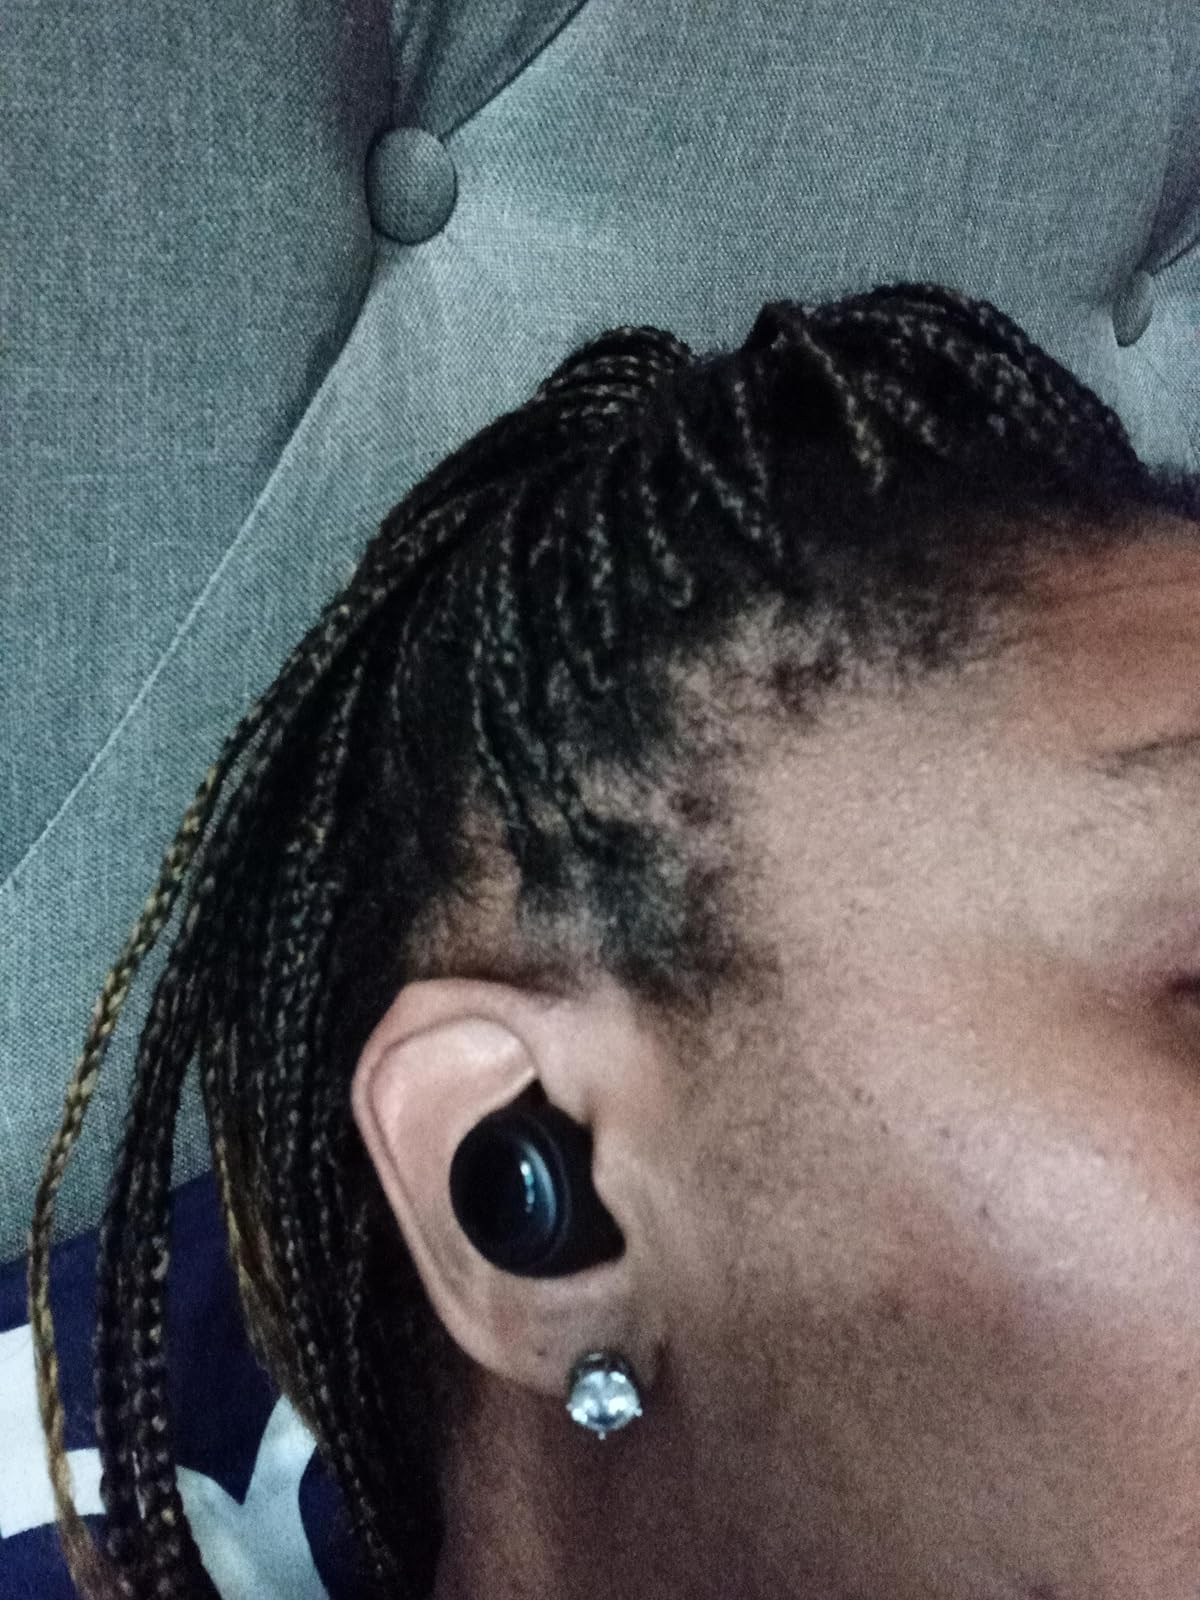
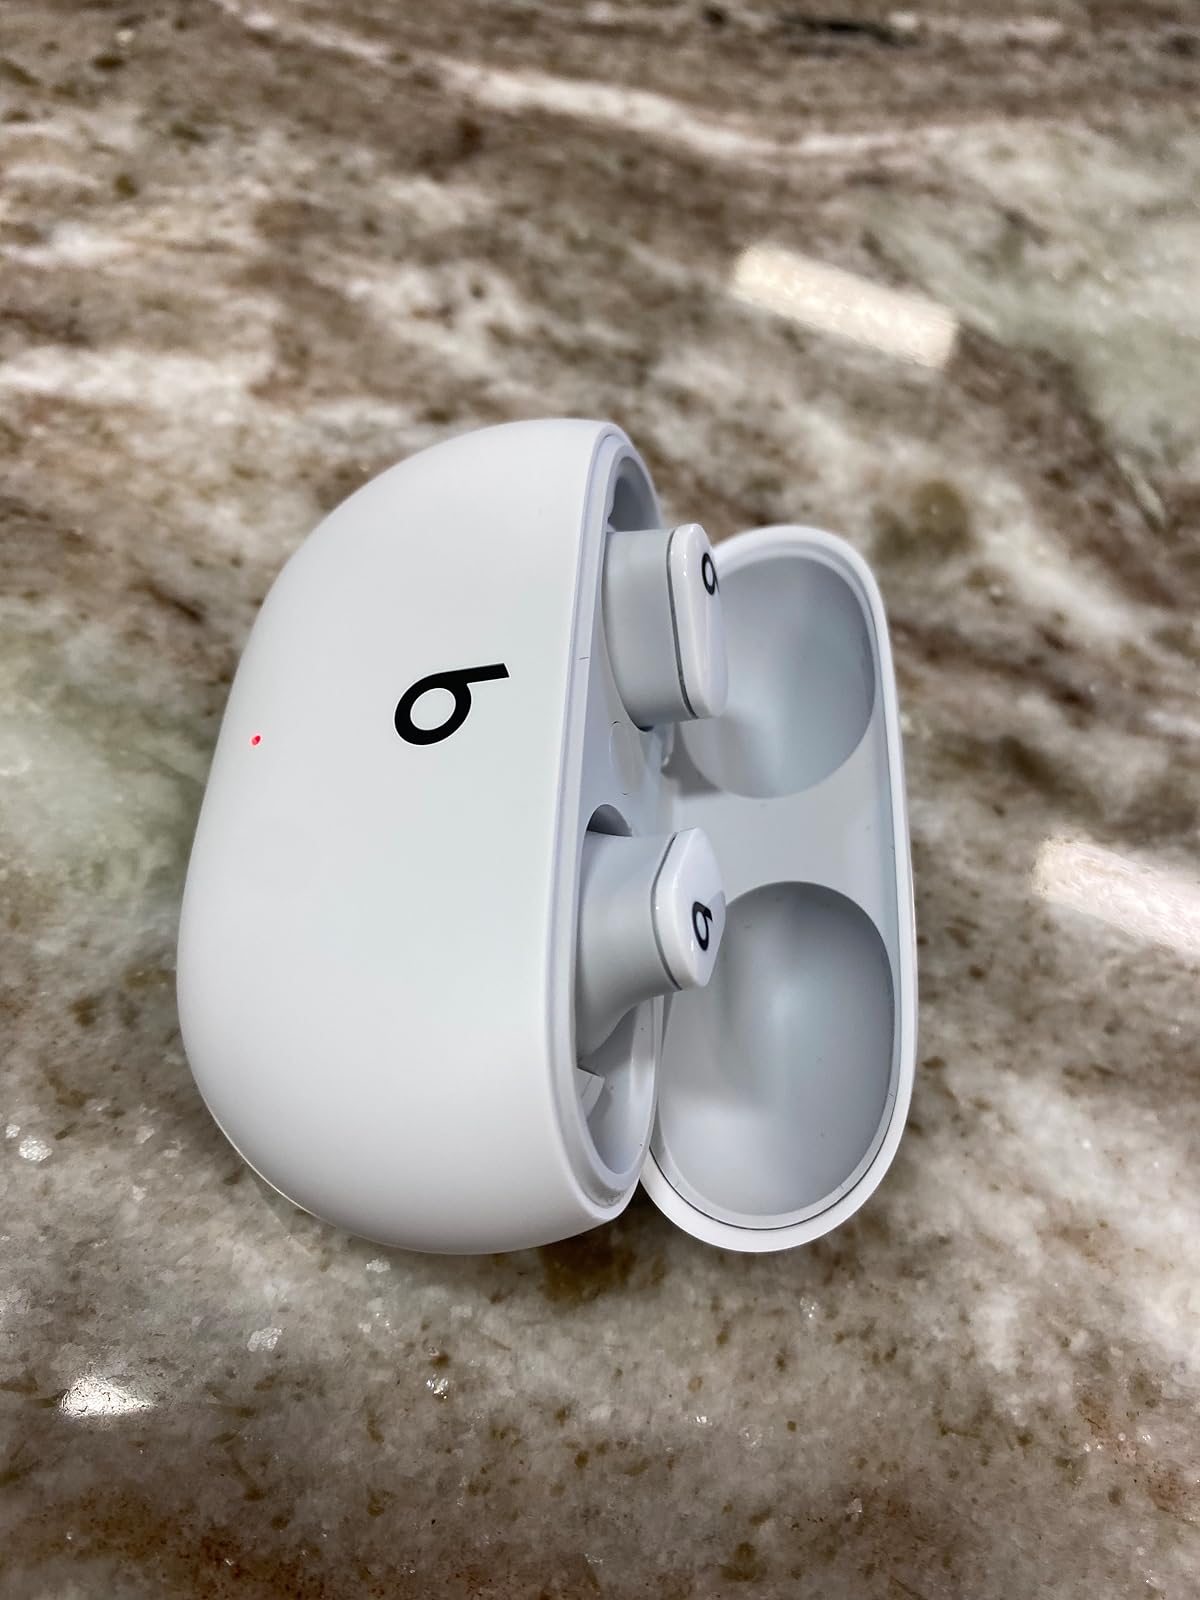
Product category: earbuds
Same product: no